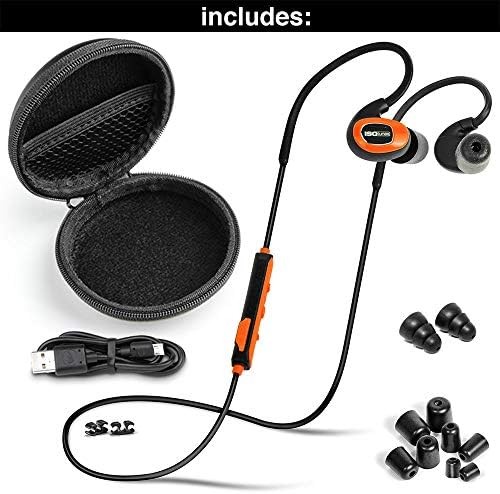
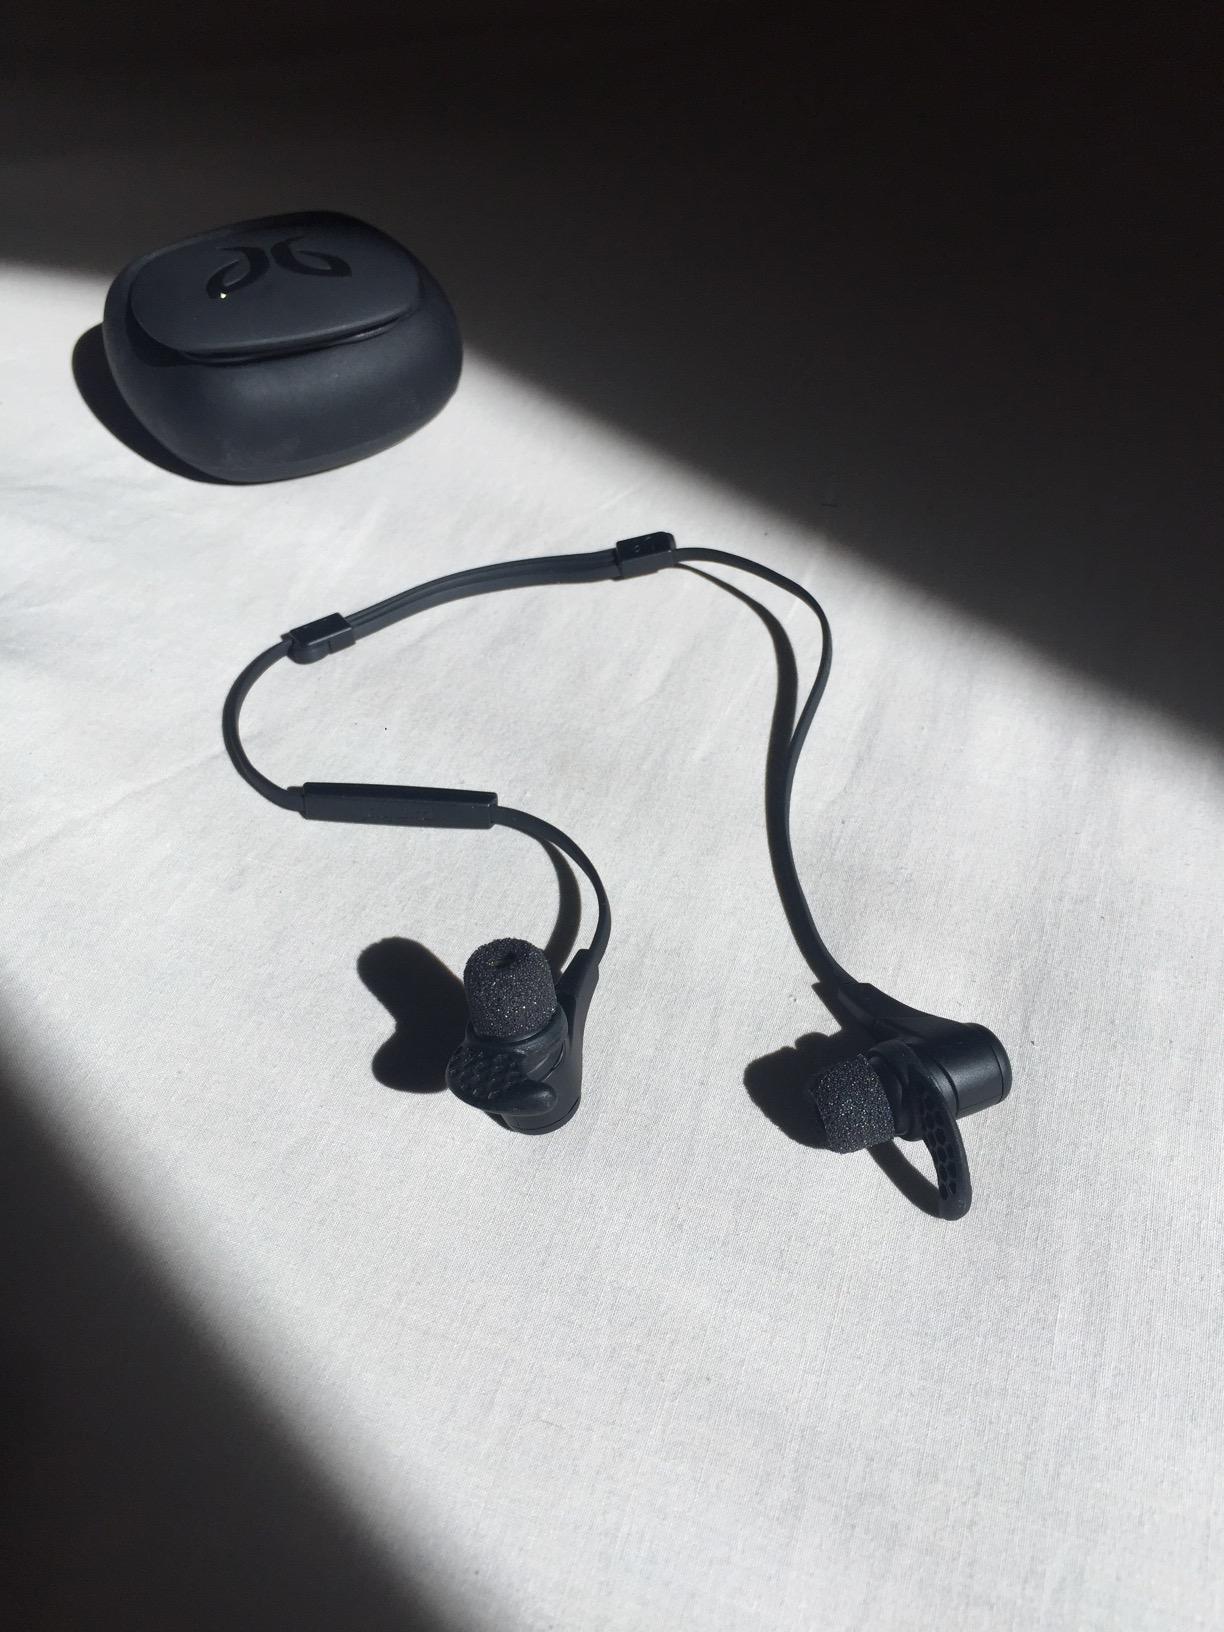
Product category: headphones
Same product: no